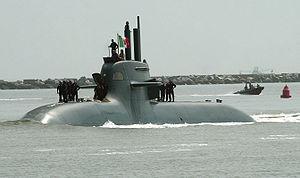
Les sous-marins de type 212 sont une classe de sous-marins à propulsion anaérobie, développés par Howaldtswerke-Deutsche Werft AG pour la marine allemande, utilisant des piles à combustible à membrane électrolyte polymère. Ils peuvent naviguer à haute vitesse avec leur moteur Diesel, ou utiliser leur système anaérobie pour rester en plongée pendant trois semaines maximum. Ce type de propulsion est aussi supposé être particulièrement furtif.